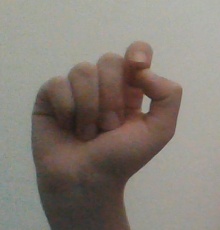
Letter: fa